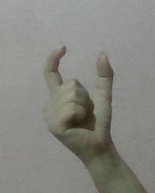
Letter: nun